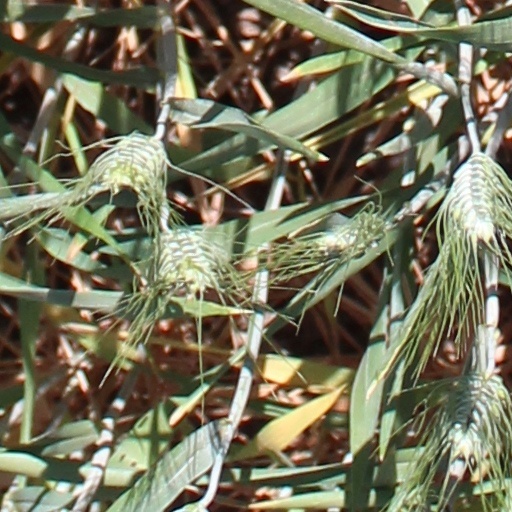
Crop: wheat